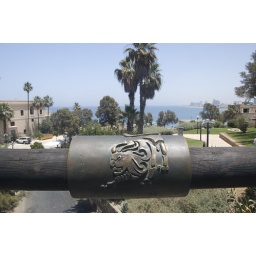
There was one of these cylindrical metal plates for each zodiac sign dispersed along this bridge in Jaffa.